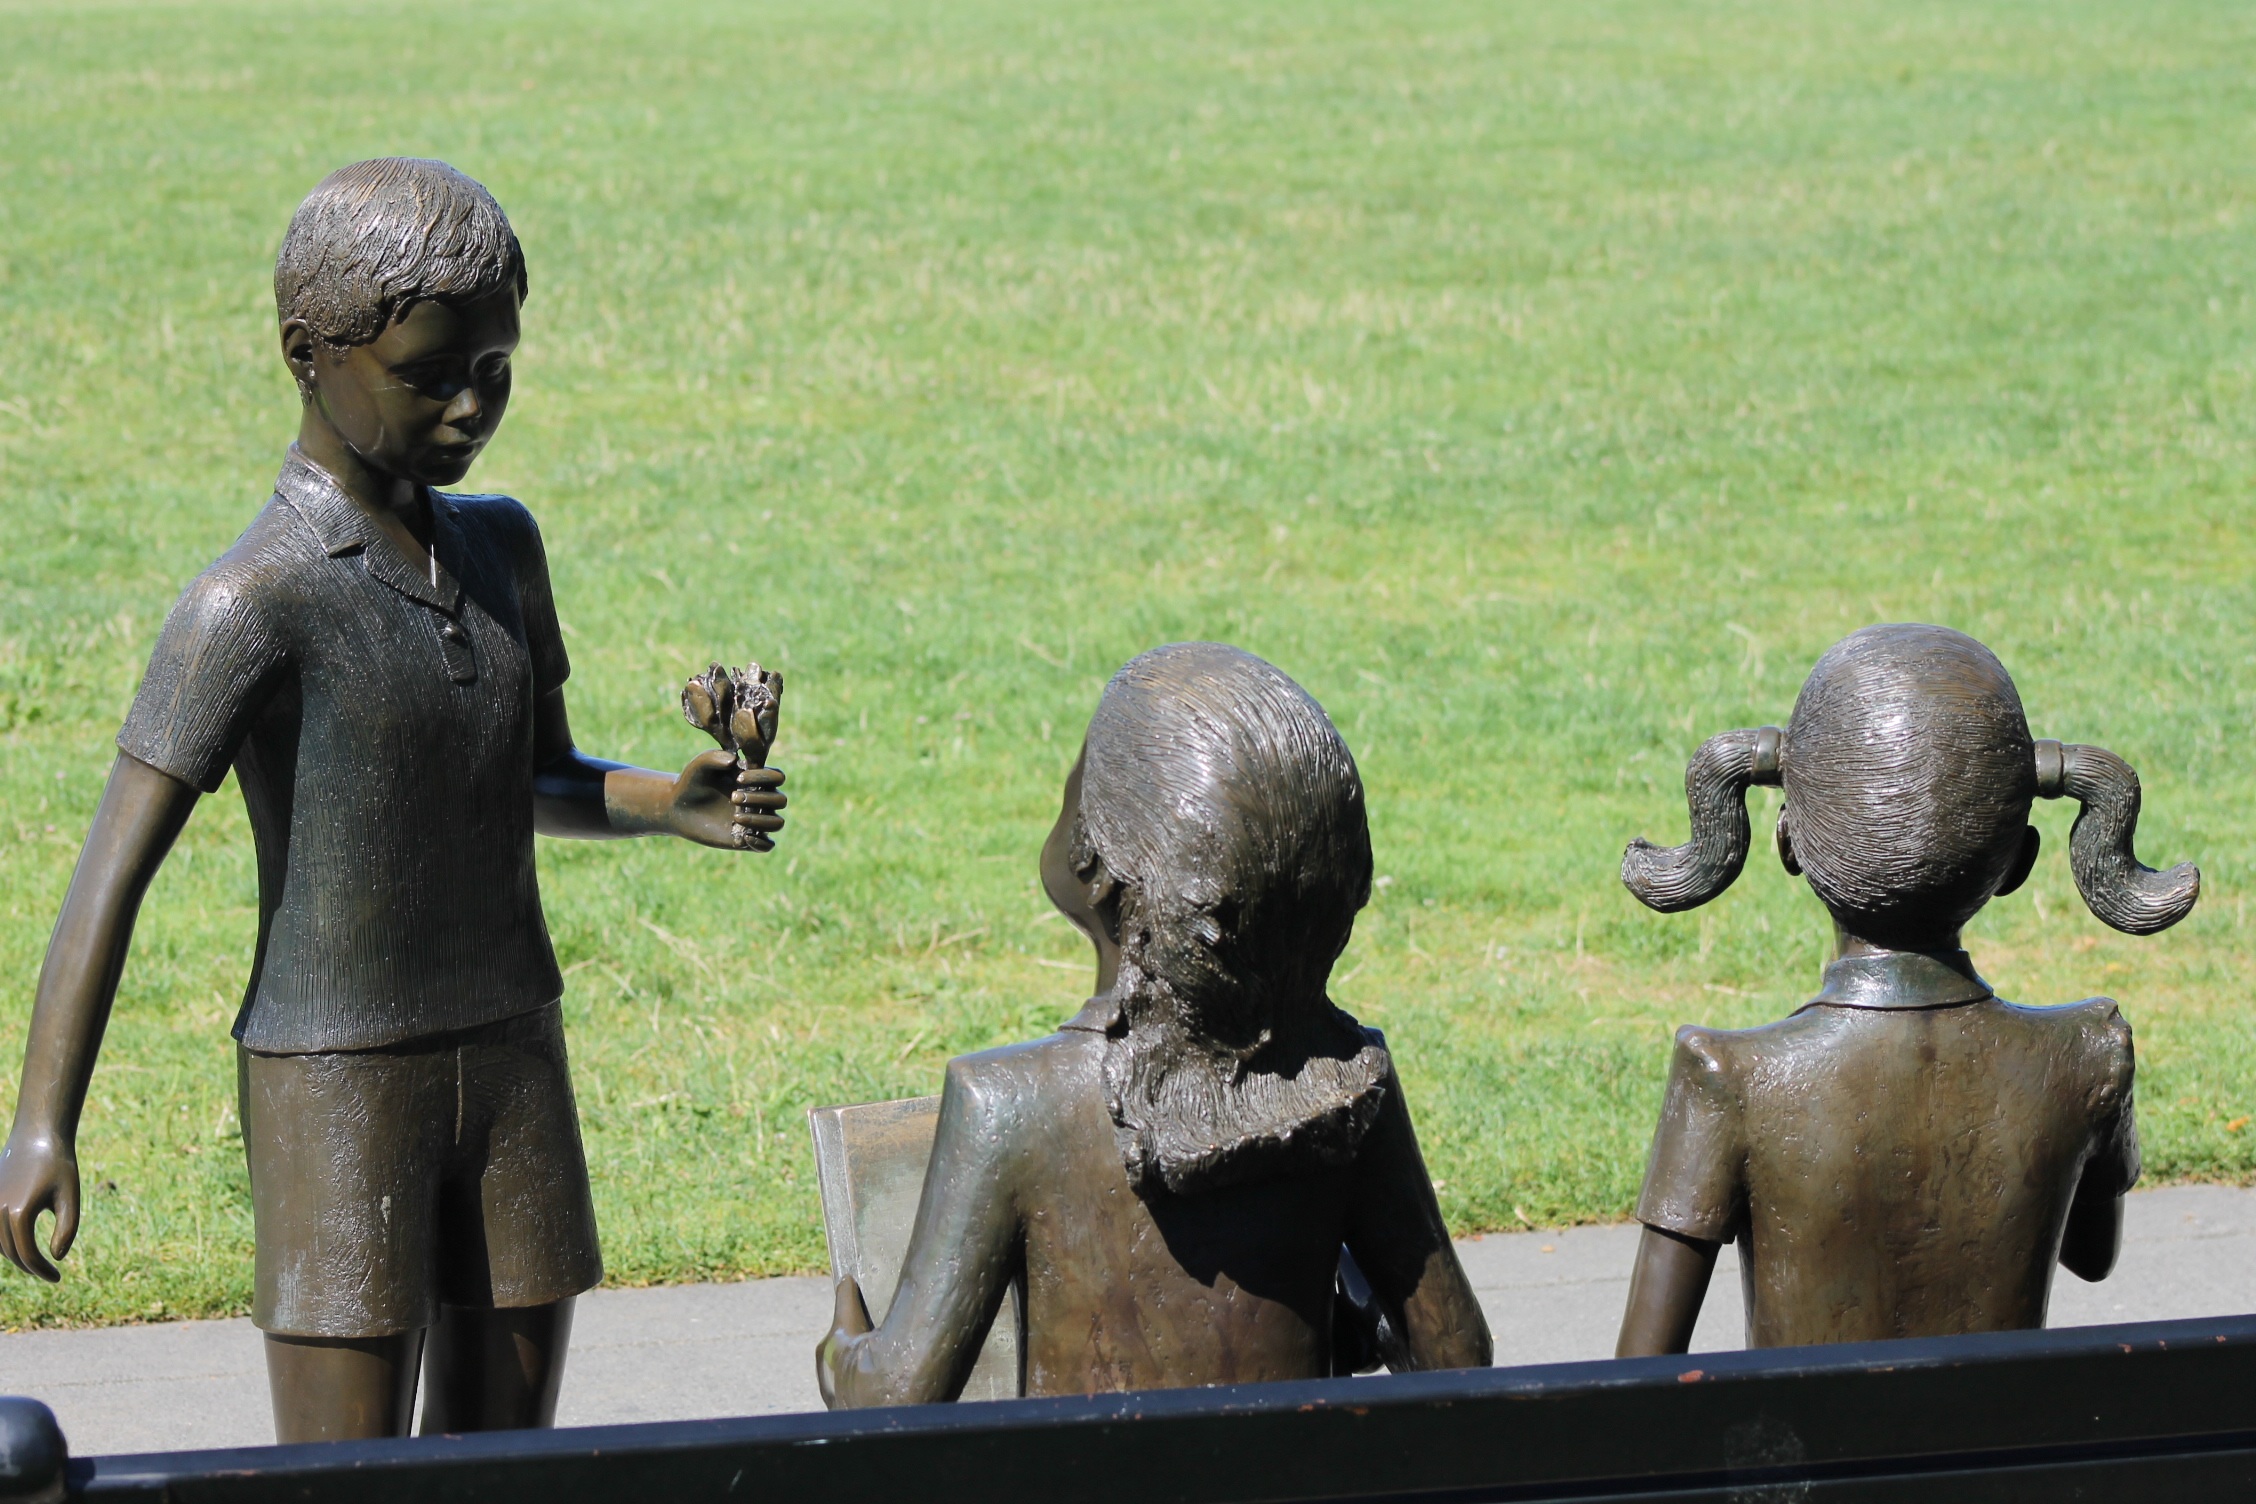
grass, monument, summer, statue, park, sculpture, memorial, kids, art, girls, temple, boys, ancient history, kirkland